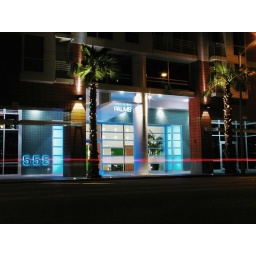
new residential building in the south of market district (soma) - san francisco, california (october 2006)